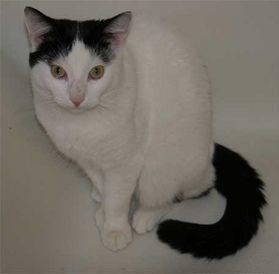
cat